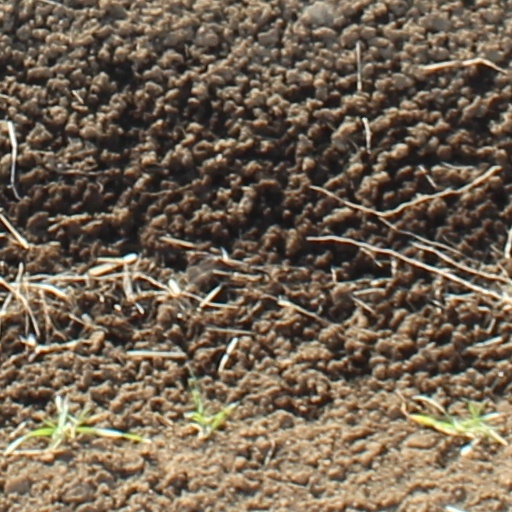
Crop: wheat